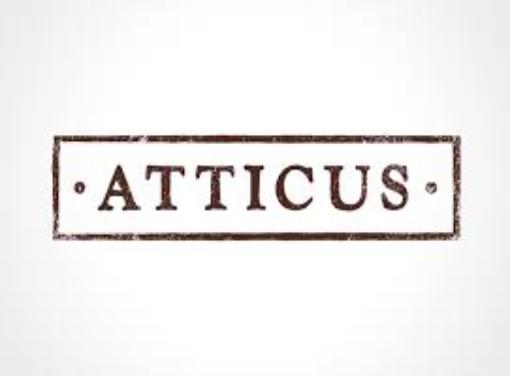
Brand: Atticus
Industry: Clothes